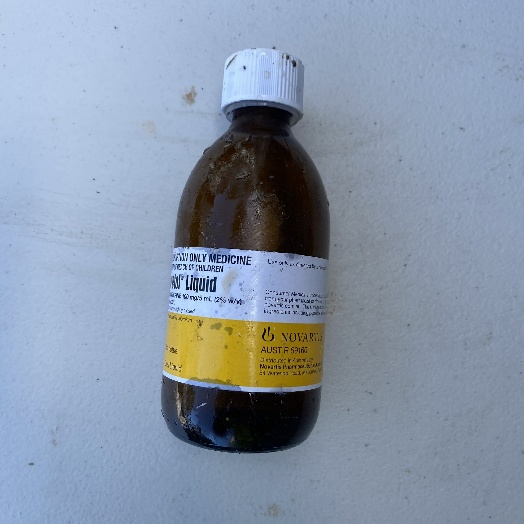
Label: Glass